Adrián González

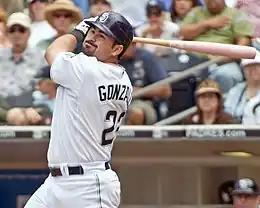
González after a swing with the San Diego Padres in 2008

In the 2008 season, González finished with a .279 average and once again led the Padres with 36 home runs and 119 RBIs. He was elected to the 2008 MLB All-Star Game as a reserve. He went 1 for 3 with a single and a sacrifice fly, scoring Miguel Tejada of the Houston Astros. He won his first Gold Glove Award in 2008 at first base. González set career highs in games played (162), home runs (36), RBI (119), runs scored (103), walks (74), and slugging percentage (.510). He was named the Padres MVP for the second time.